Werderaner Wachtelberg

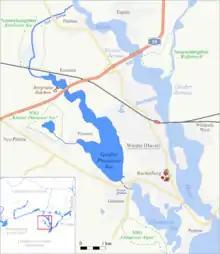
Location of the Wachtelberg in Werder

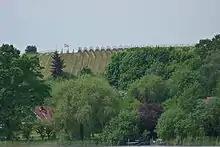
The Wachtelberg as seen from the Havel

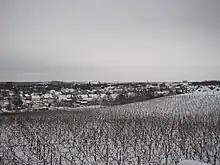
Winter on the Wachtelberg

The Werderaner Wachtelberg is a vineyard in the town of Werder (Havel) in Brandenburg. As the northernmost outpost of the Saale-Unstrut wine region, it is the most northern registered location for QbA quality wine in Germany.